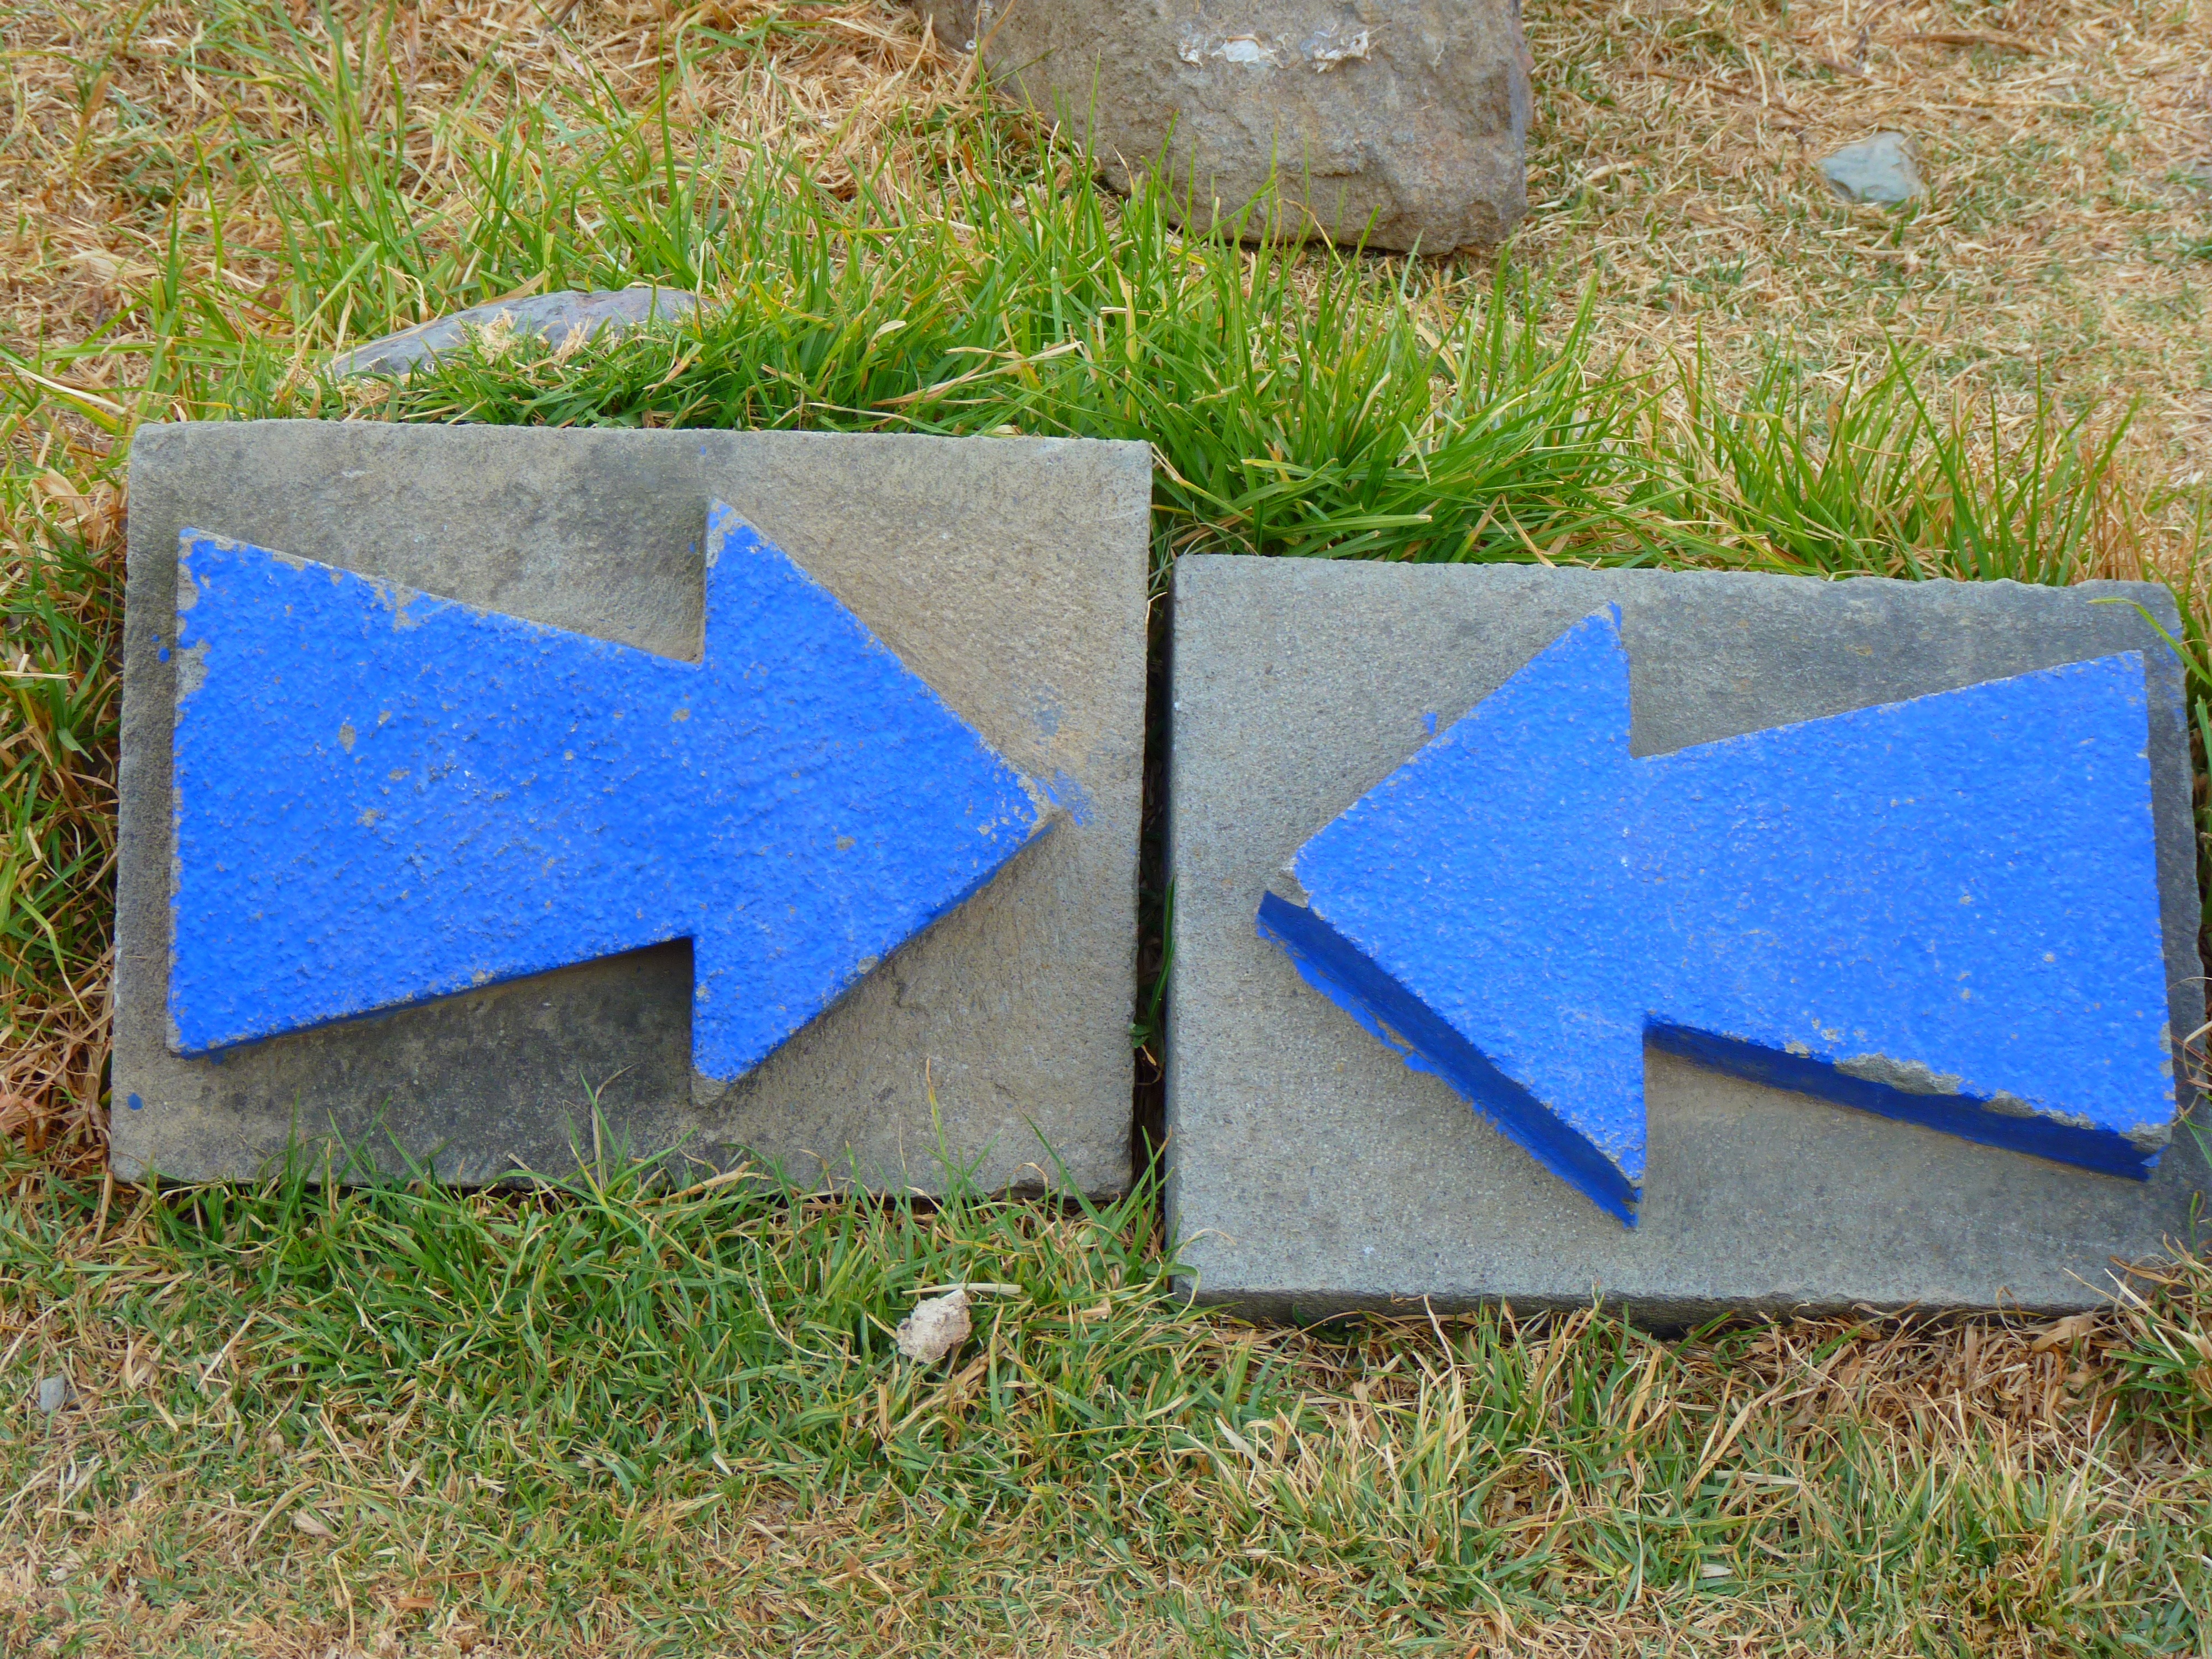
grass, wood, lawn, leaf, number, wall, counter, contrast, blue, art, case, arrows, stop, collision, opposites, signposts, attract, dead end, each other, contradictory, blind alley, misleading, each other to